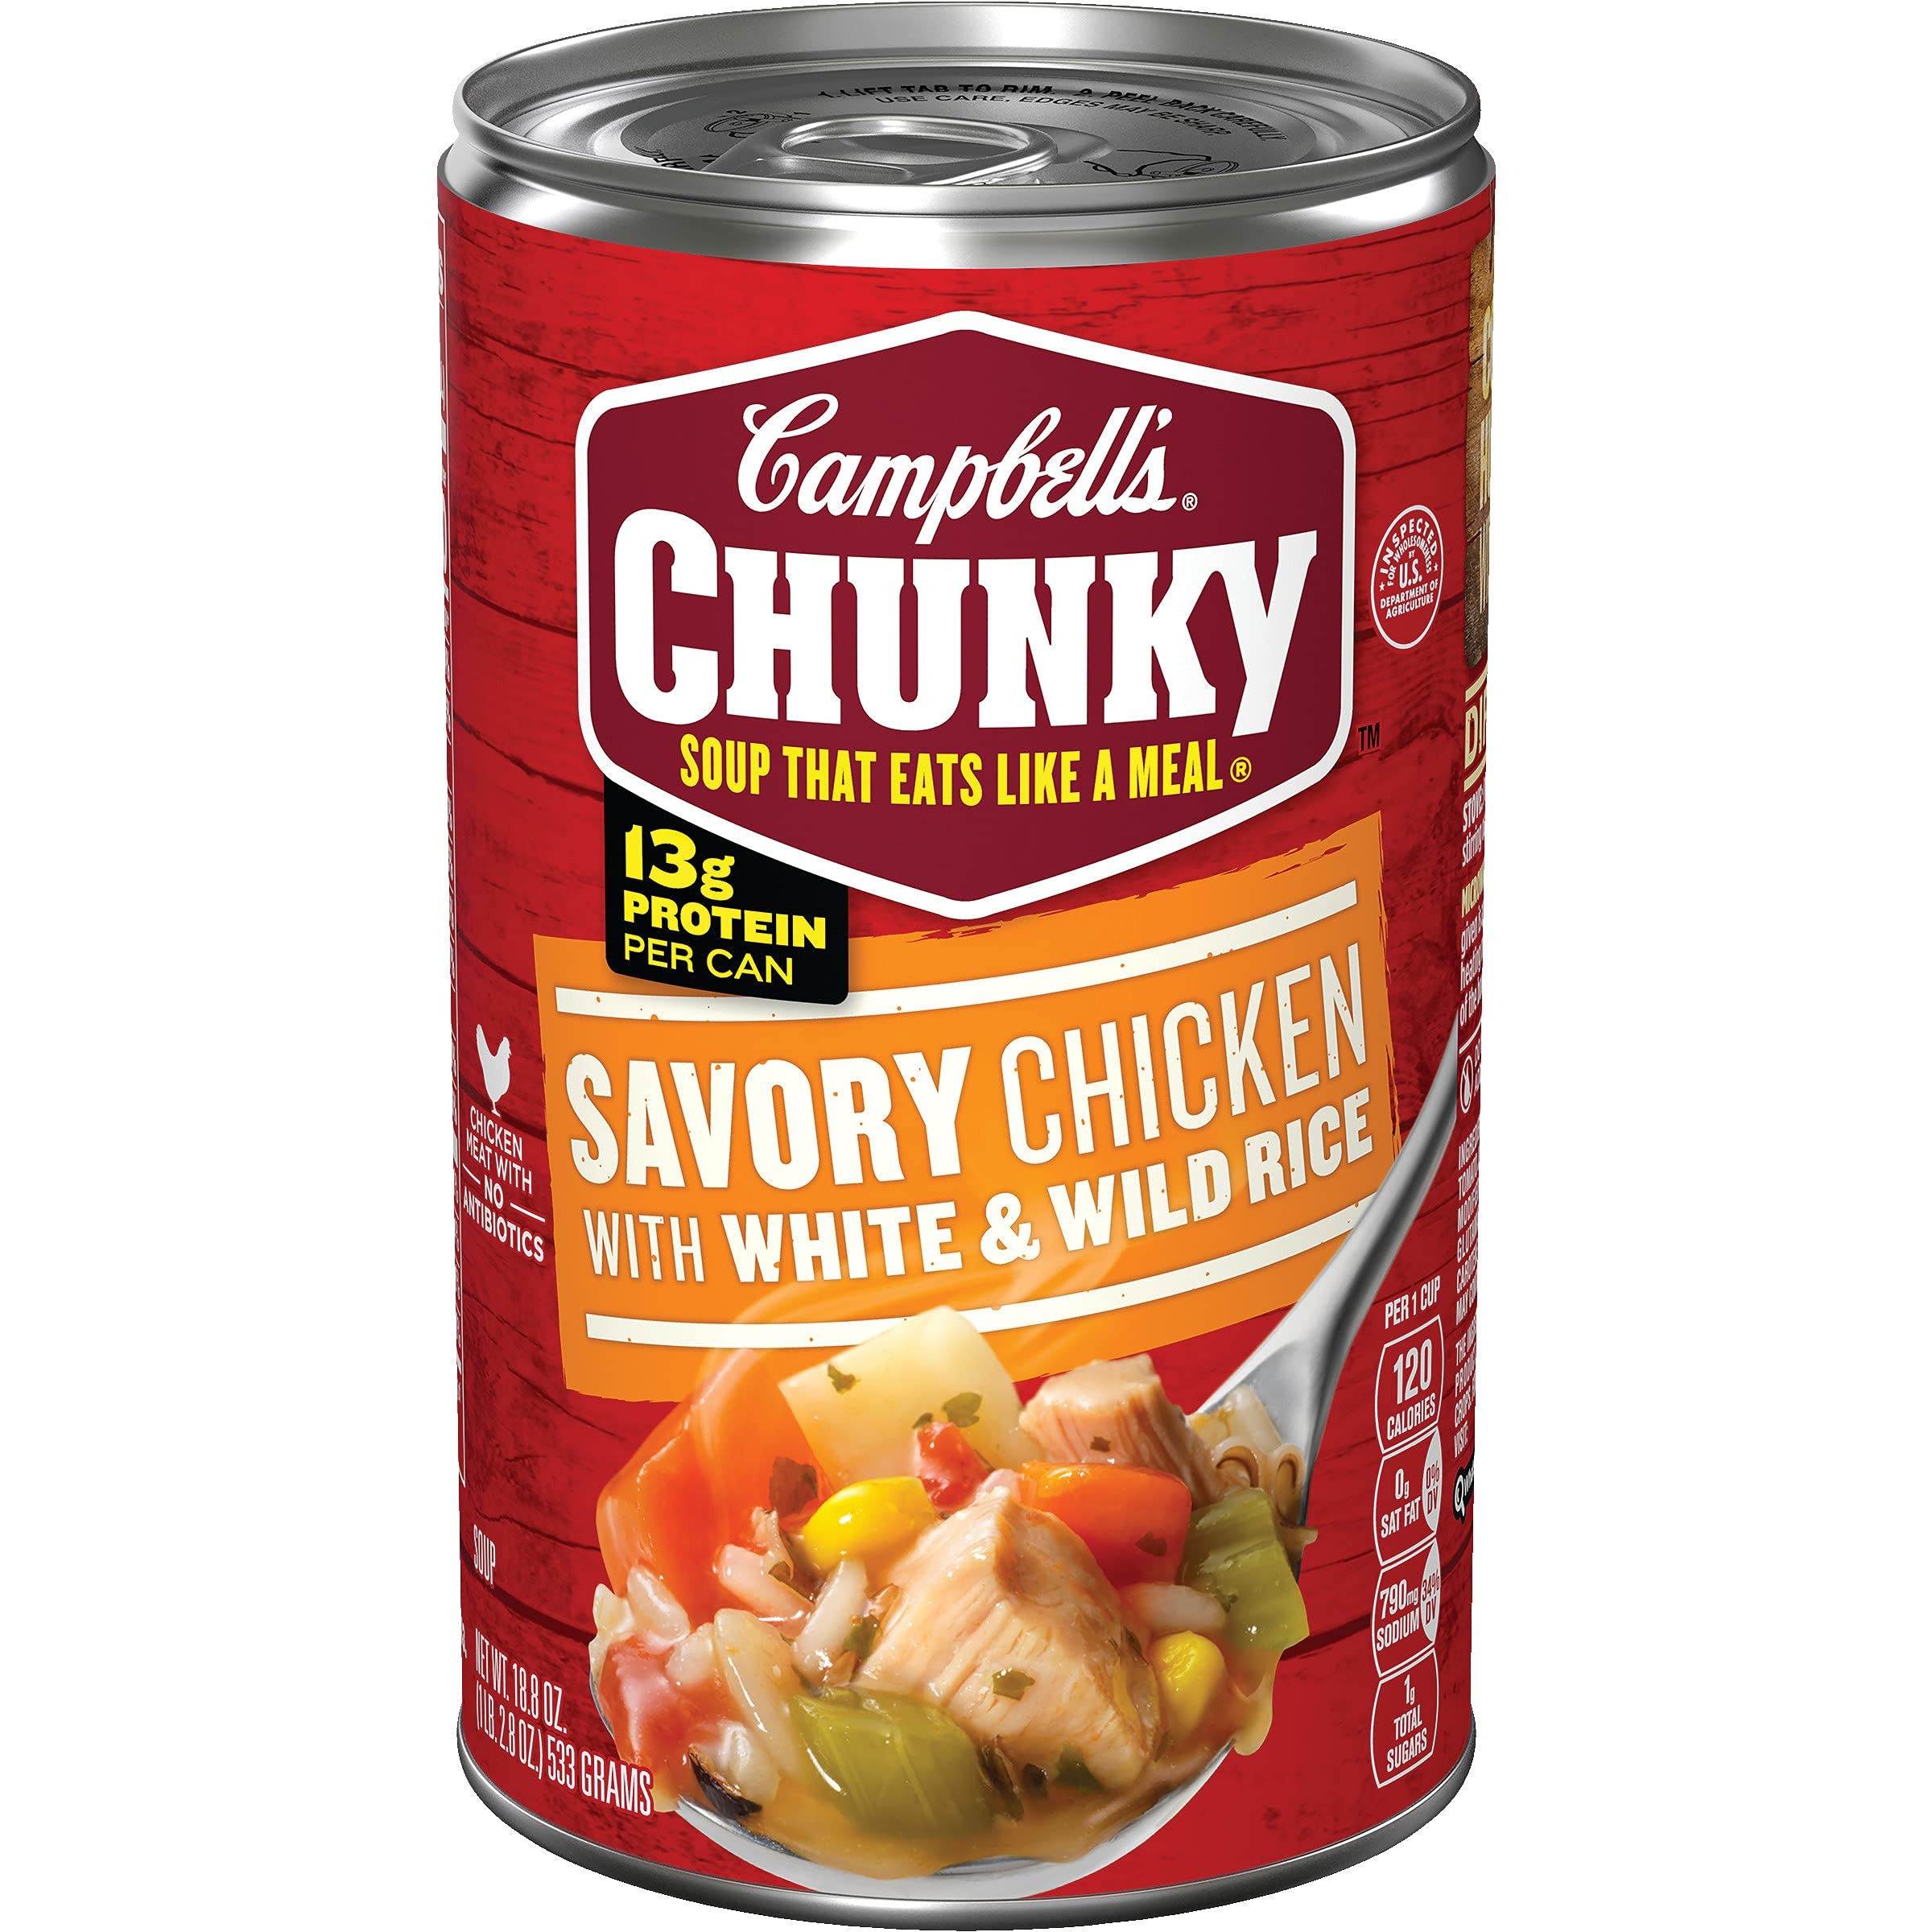
Item Name: Campbell's Chunky Savory Chicken with White & Wild Rice Soup, 18.8 oz Can
Bullet Point 1: Enjoy savory flavors of chicken meat simmered with big pieces of carrots, potatoes, diced tomatoes, celery and white and wild rice
Bullet Point 2: Packaged in a 18.8 oz., non-BPA-lined can
Bullet Point 3: 22 grams of protein per can
Bullet Point 4: Great choice for when you're hungry and crunched for time
Bullet Point 5: Big pieces. Bold flavors.
Value: 18.8
Unit: ounce

Price: 2.59